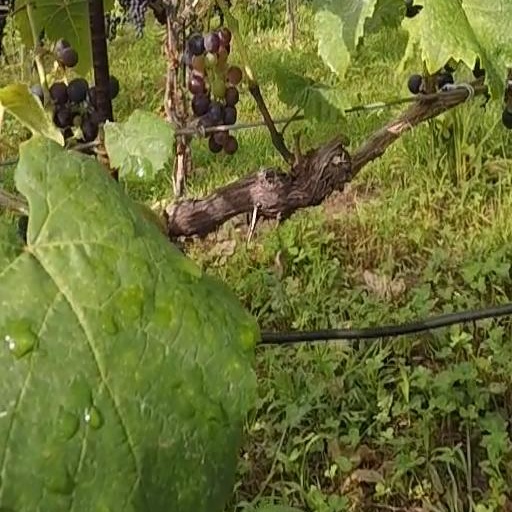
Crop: grape